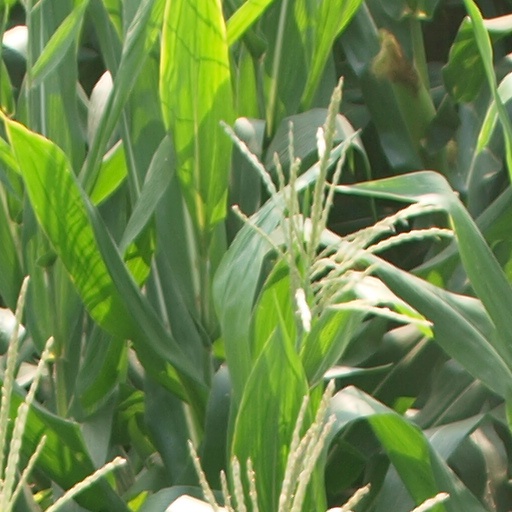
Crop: maize; corn